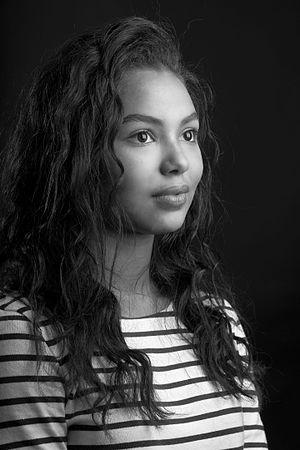
Jessica Sula est une actrice britannique née le 3 mai 1994 à Gorseinon.
Grace Violet est un personnage fictif de la série britannique Skins interprété par Jessica Sula. Elle apparaît pour la première fois dans la saison 5. Elle est en couple avec Rich Hardbeck depuis l'épisode Mini de la saison 5. Ils faillirent se marier dans le dernier épisode de cette même saison. Dans la saison 6, elle est victime d'un accident de la route alors que la bande d'amis est en vacances à Essaouira. Elle tombe dans le coma, et meurt, chamboulant le début de cette saison.